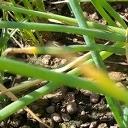
Crop: Onion
Condition: fusarium-d